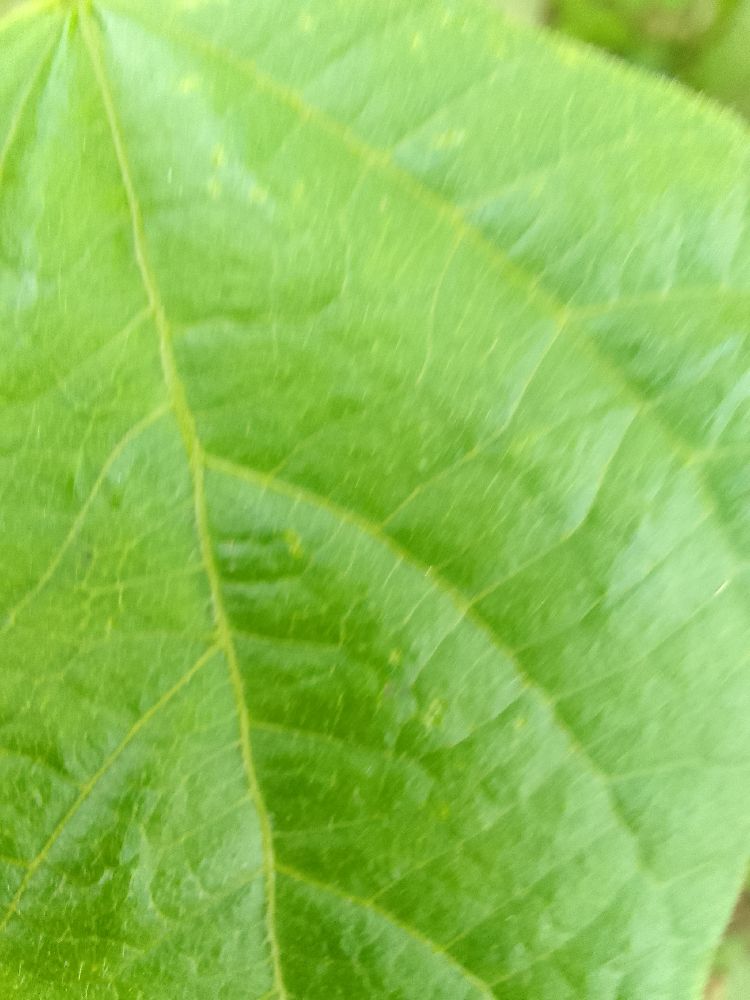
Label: healthy